Zaō Station

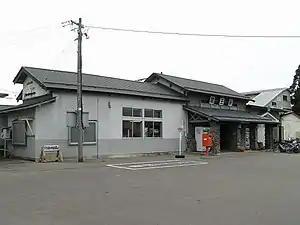
Zaō Station in October 2005

is a railway station in the city of Yamagata, Yamagata Prefecture, Japan, operated by East Japan Railway Company (JR East).